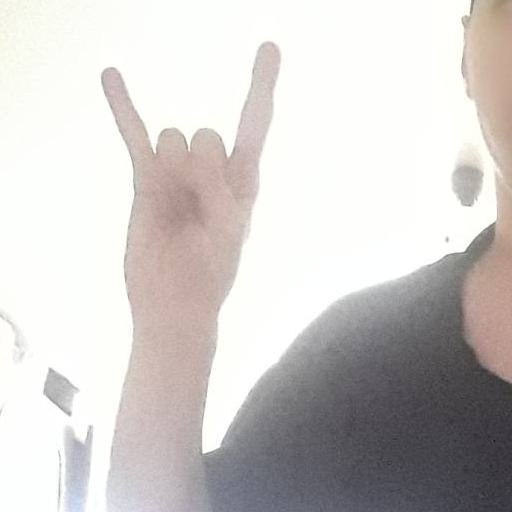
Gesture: rock